South Cove, Suffolk

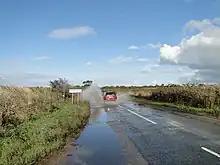
Potter's Bridge on the B1127 on the southern edge of the parish

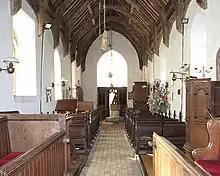
Interior of the church of St Lawrence

The majority of the land in the parish is used for agriculture, primarily arable crops. The underlying geology of Norwich Crag Formations is overlain with glacial clays, sands and gravels. The majority of the parish is classified as forming part of the North Suffolk Sandlings landscape with quick draining sandy soils. The Sotterley and Benacre farmland plateau, with clay soil, extends into the north-east of the parish area. This produces a gently rolling landscape suited to arable crops.